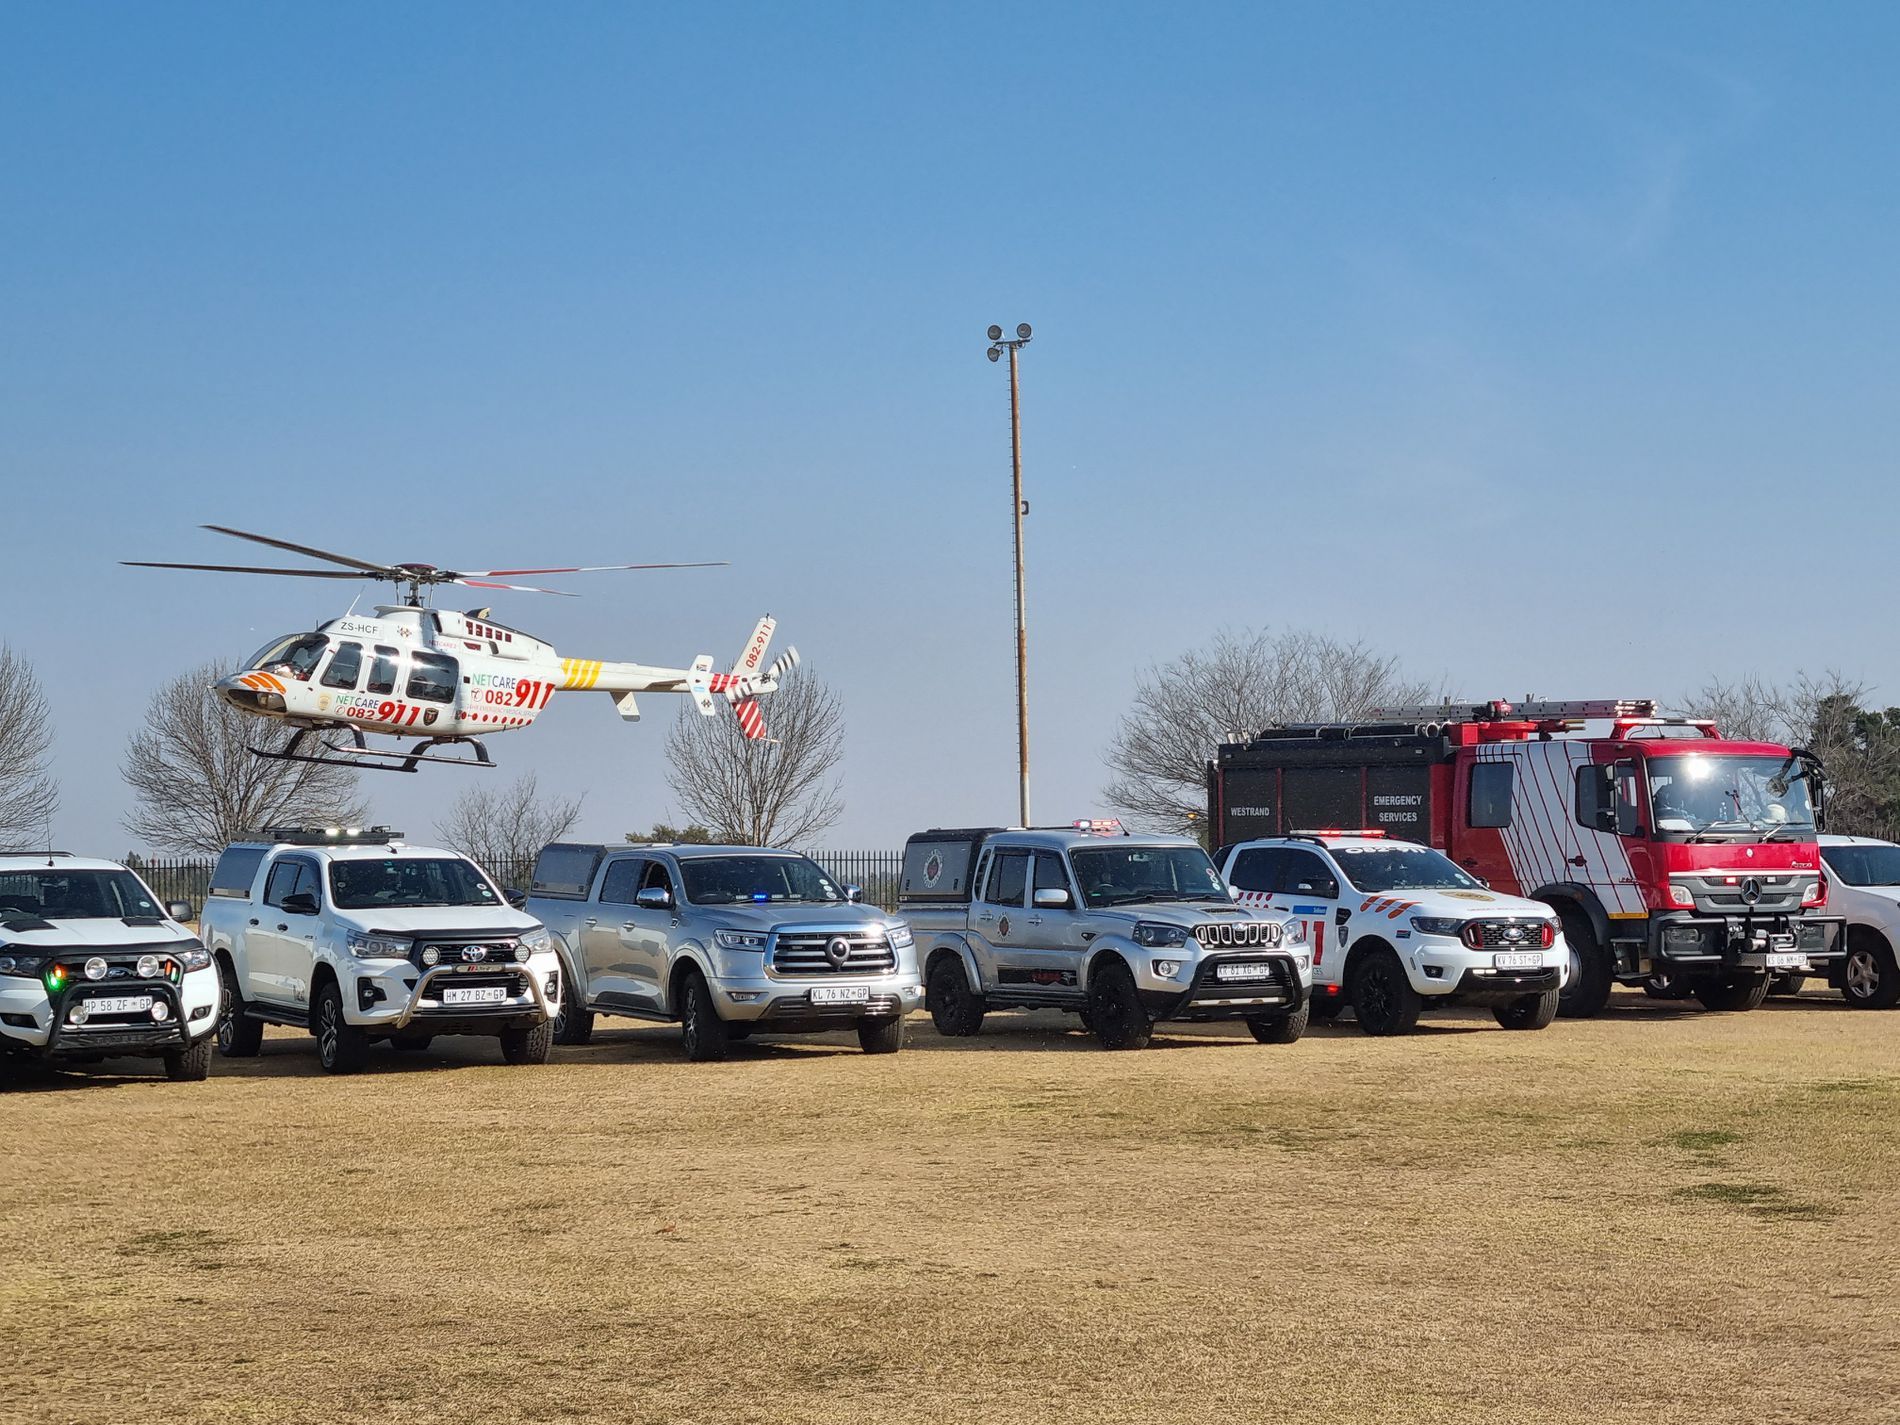
Rescue Setup.
There is a helicopter flying low  just above the ground. It has "911" written on it which shows it is used for emergency medical help. There are emergency vehicles lined up including pickup cars and a big fire truck. The sky is clear and blue. The ground is dry grass not very green.
The lighting is bright and natural looking like it is daytime maybe late morning because it's clear with no harsh shadows. The colors are bright and clear. The photo is taken from a straight on angle which makes everything look organized and strong. The atmosphere is calm, ready, and organized.
Labels: Aircraft, Helicopter, Transportation, Vehicle, Car, Fire Truck, Truck, Person, Adventure, Leisure Activities, Offroad, Auto Racing, Race Car, Rally, Sport, cars, Ground, Sky
Camera: samsung SM-G996B
Aperture: F2
Exposure: 1/966 sec
ISO: 50
Focal length: 5.9 mm